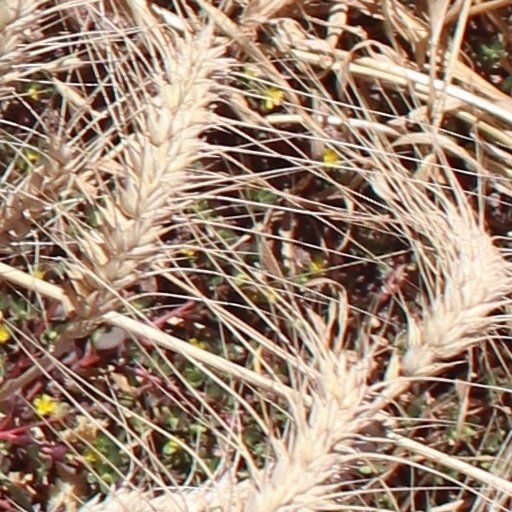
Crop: wheat